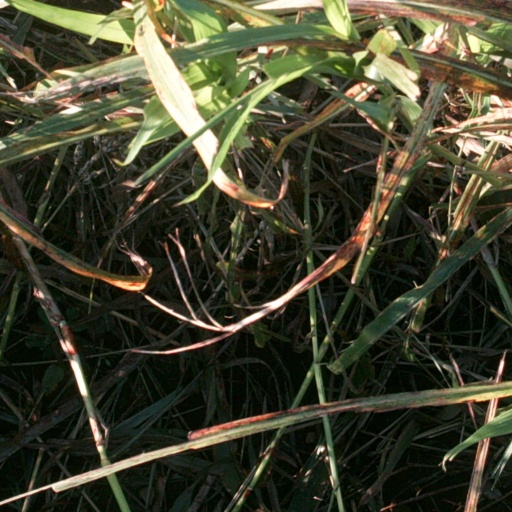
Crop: sorghum